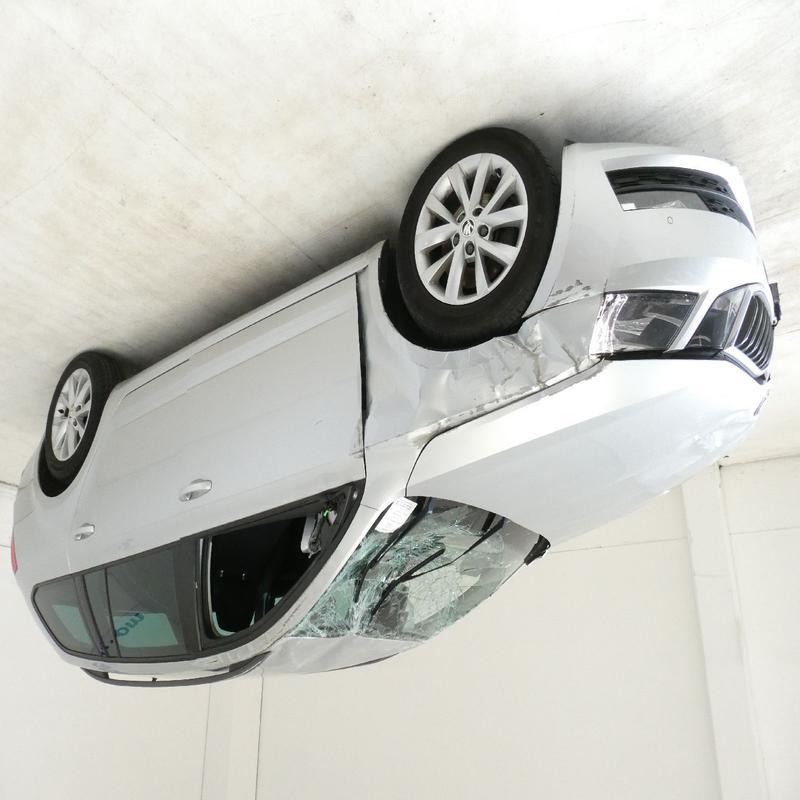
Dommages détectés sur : pare-choc avant, capot, pare-brise avant, aile avant gauche, porte avant gauche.
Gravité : majeur